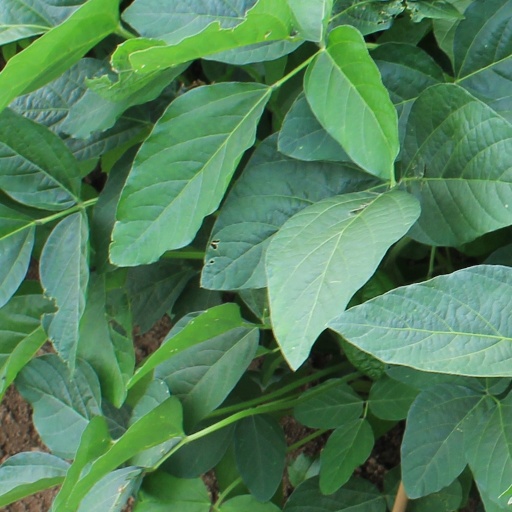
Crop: soybean